Berufjörður

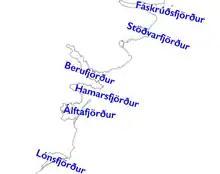
Location of Berufjörður alongside other nearby fjords and bays

Berufjörður is a fjord in Eastern Iceland. It is about long and wide. The village Djúpivogur (pop. 456) is located on its western shores. Mt. Búlandstindur which is above sea level is located west of the fjord. Route 1 passes on its shores.